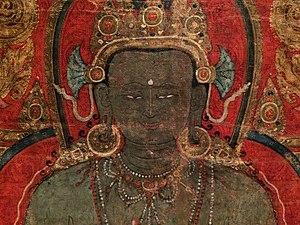
Amoghasiddhi, mot sanskrit signifiant succès efficace, est l'un des cinq bouddhas de méditation du mandala tantrique, il est associé à la famille du karma.